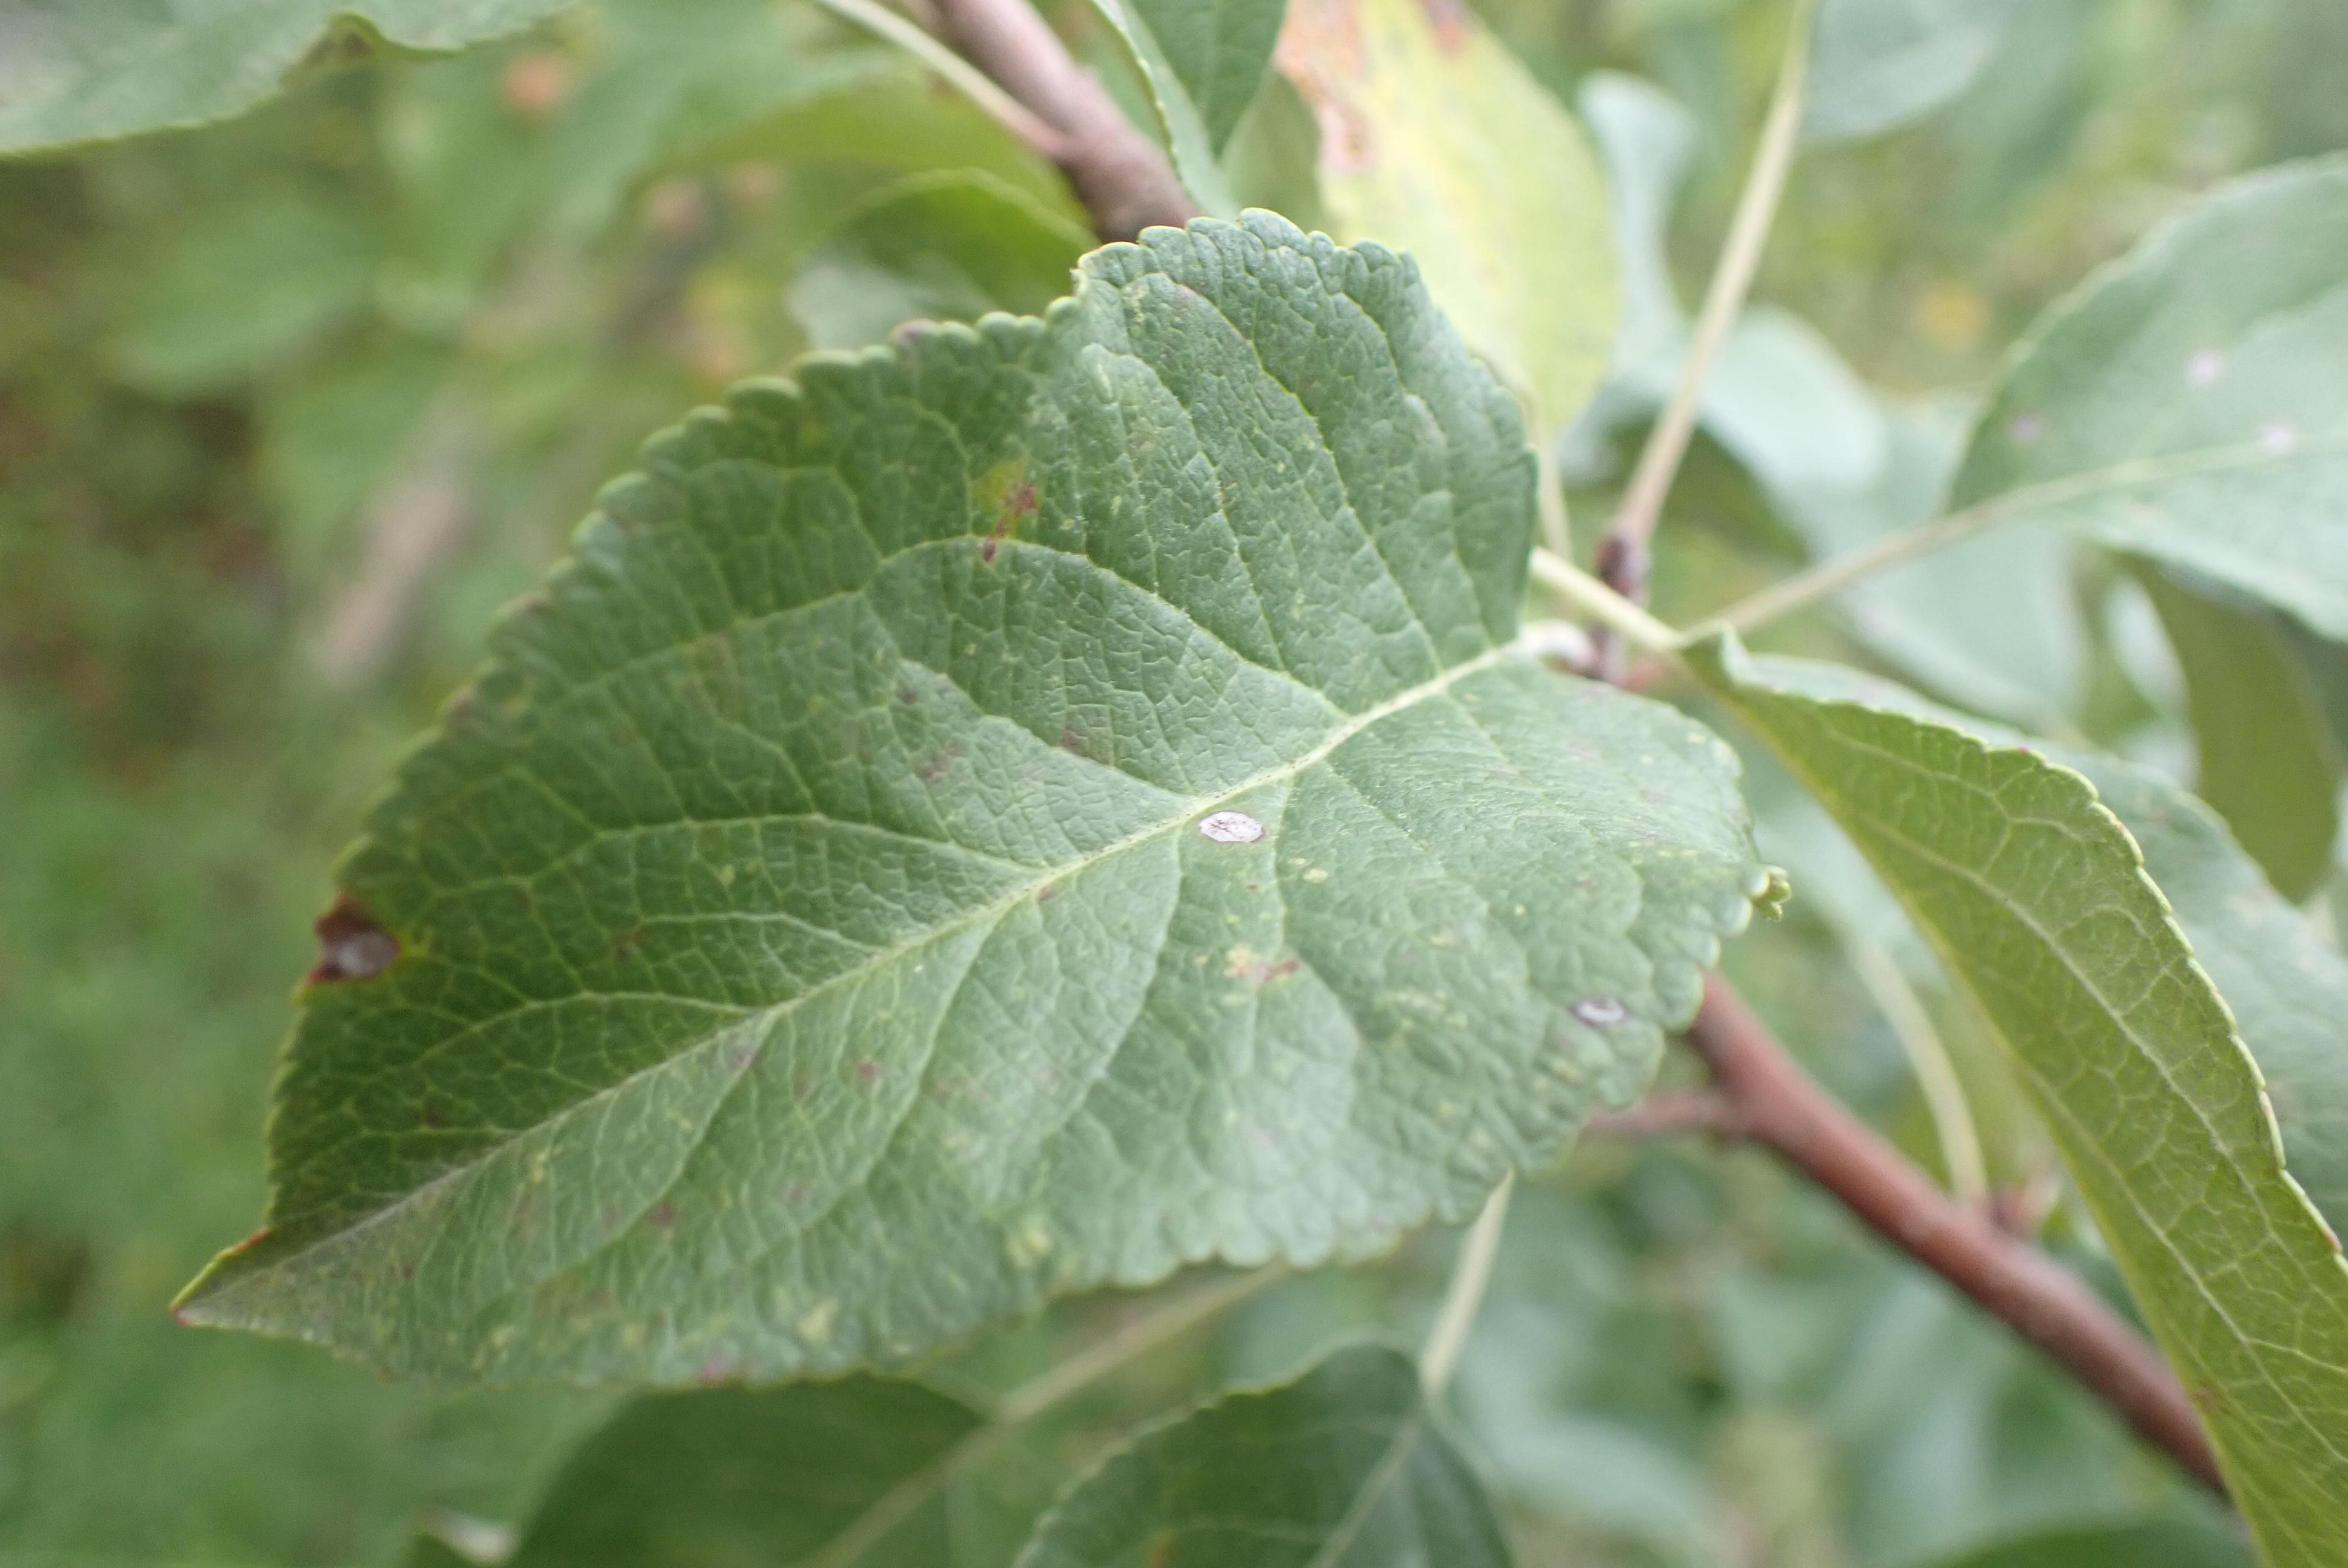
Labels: complex